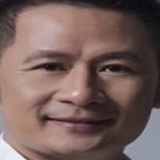
ca sĩ Bằng Kiều